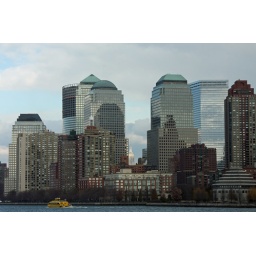
A yellow water taxi plys the waters in front of the NYC skyline